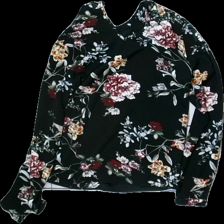
View: front
Type: Blouse
Category: Ladies
Brand: Only
Colors: Black, Pink, White, Multicolor
Material: 100% polyester
Pattern: Floral print
Cut: Regular
Size: 34
Season: All
Price range: 50-100
Recommended usage: Reuse